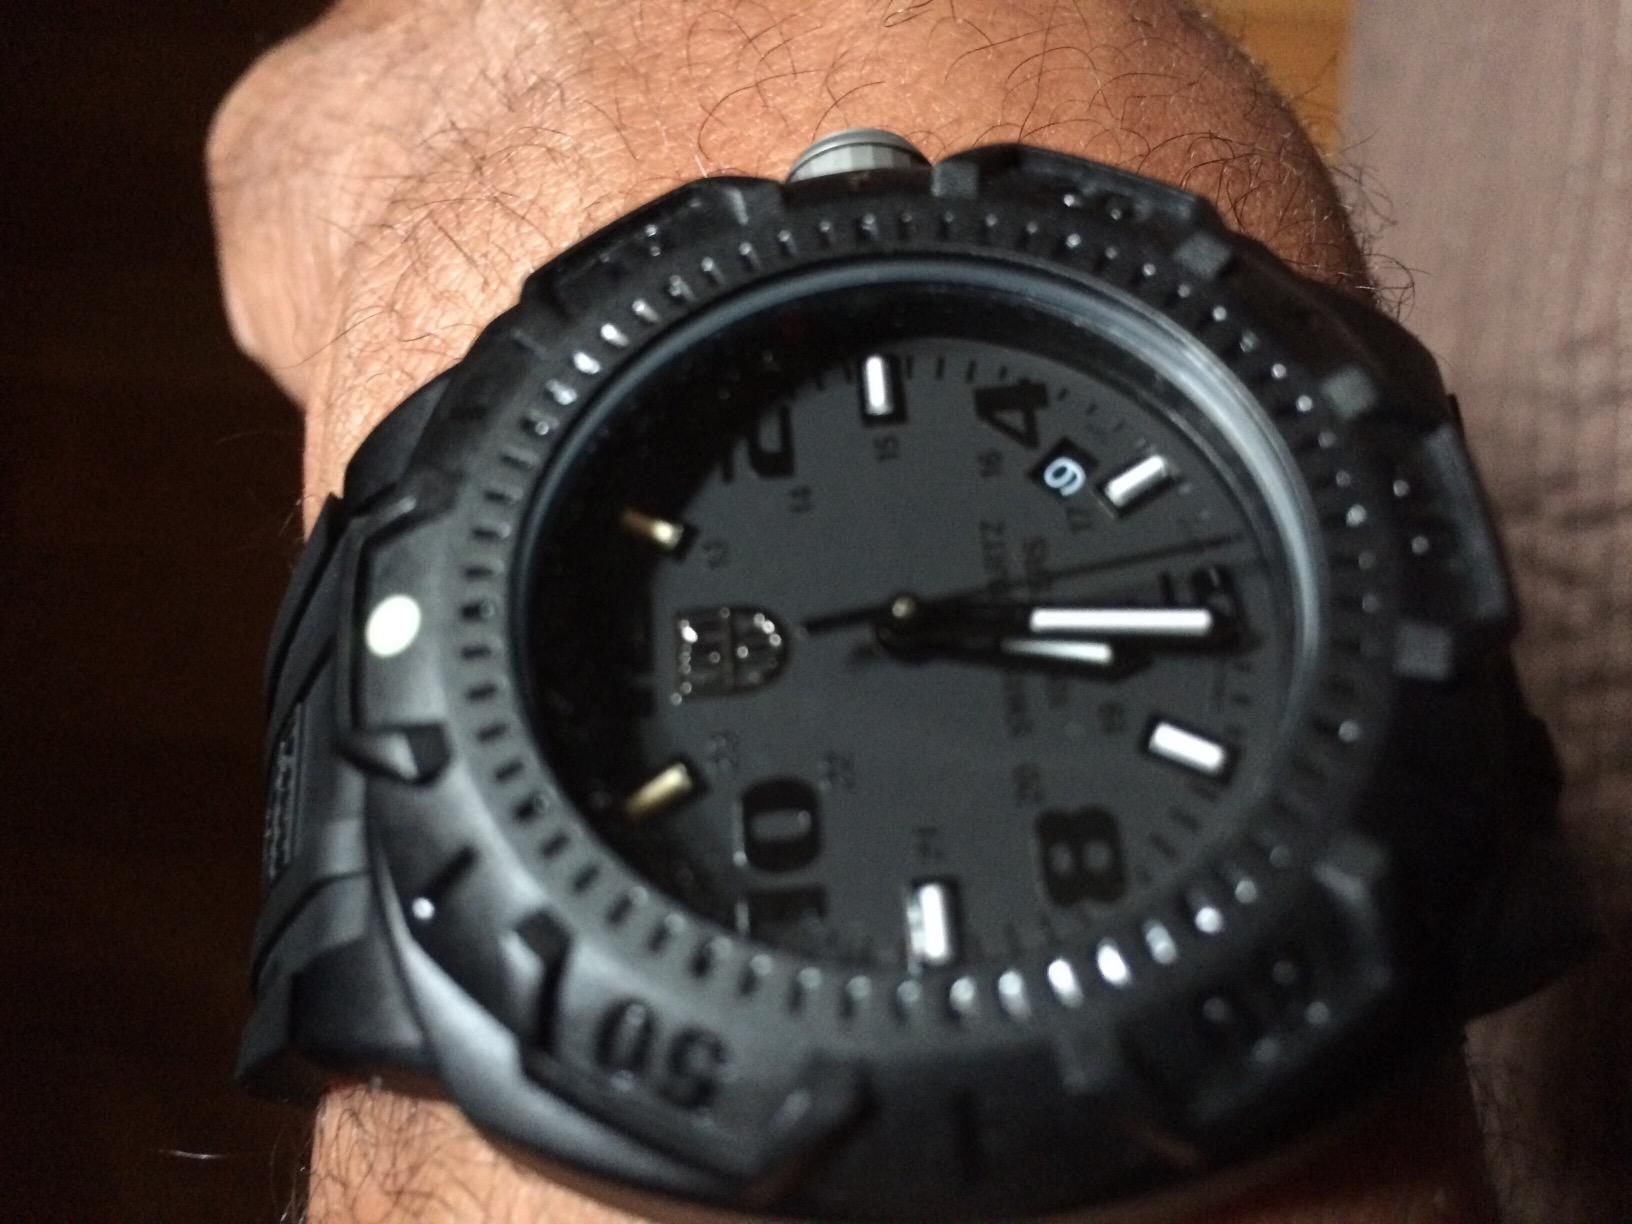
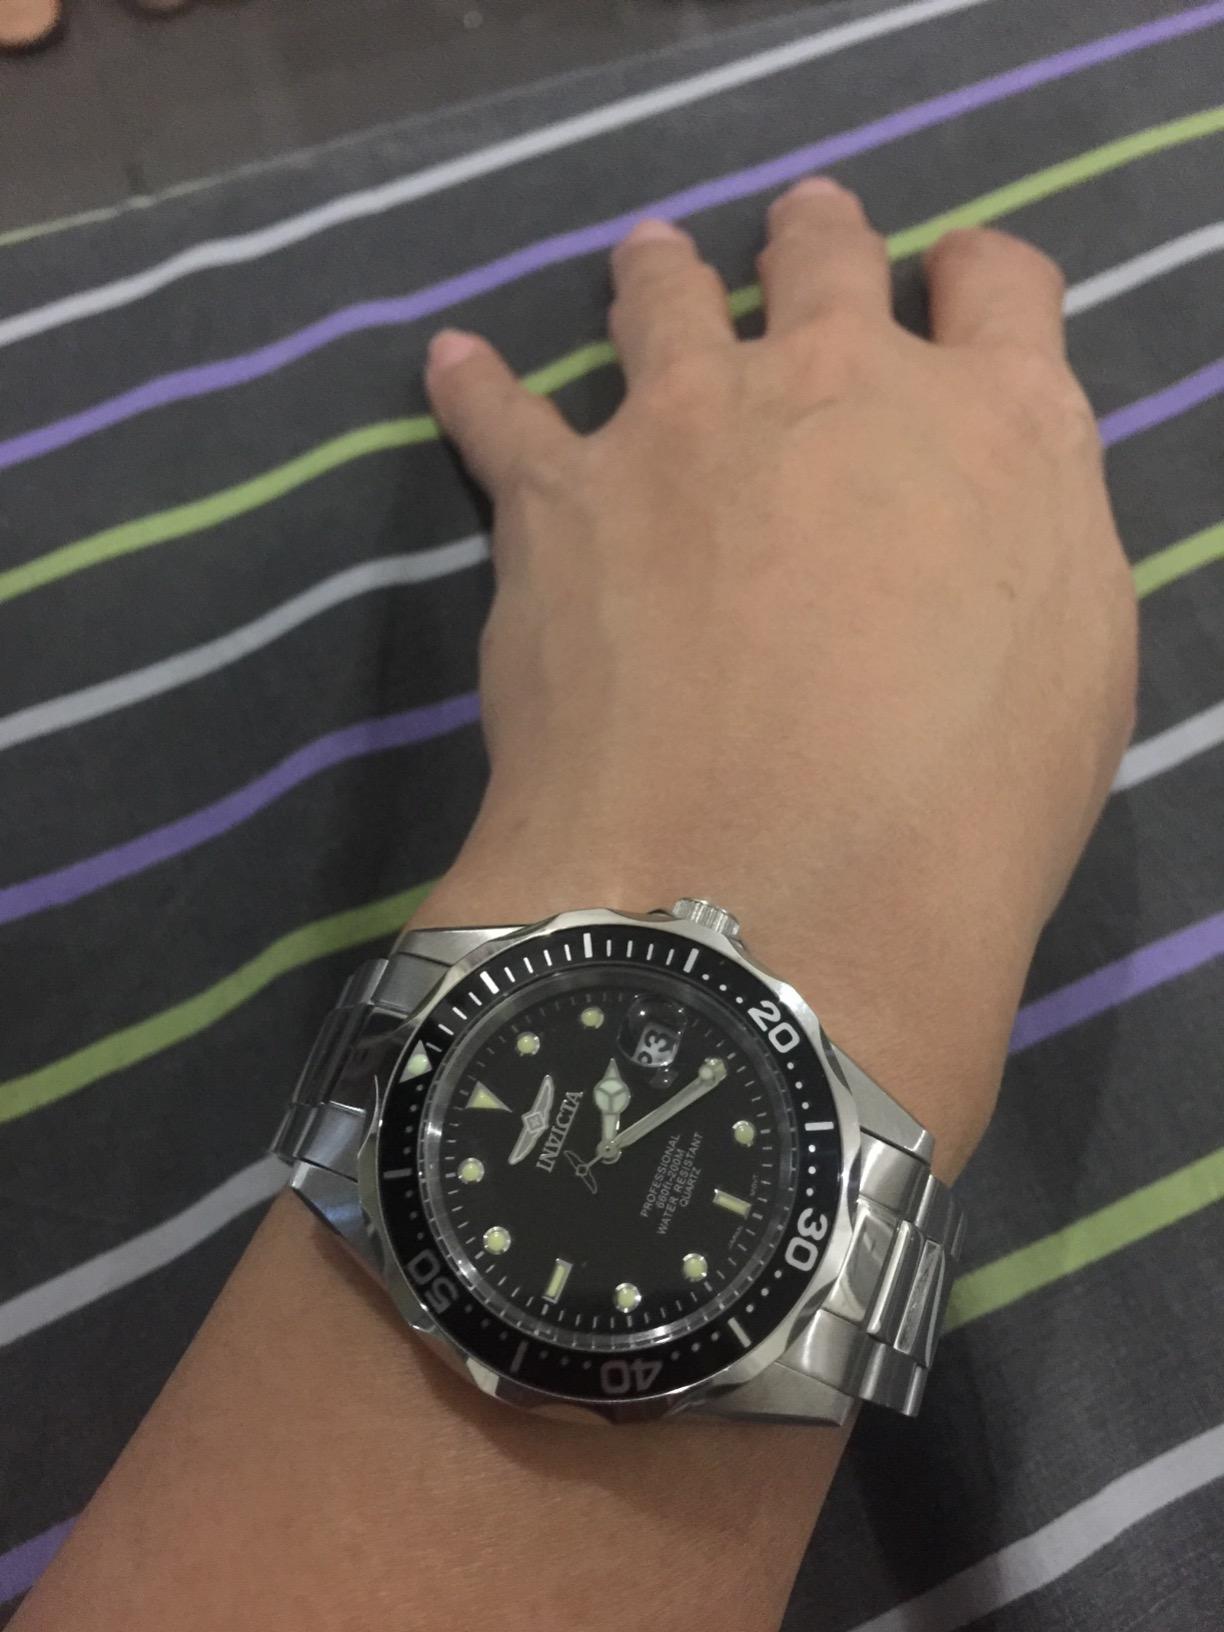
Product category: accessories_watch
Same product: no